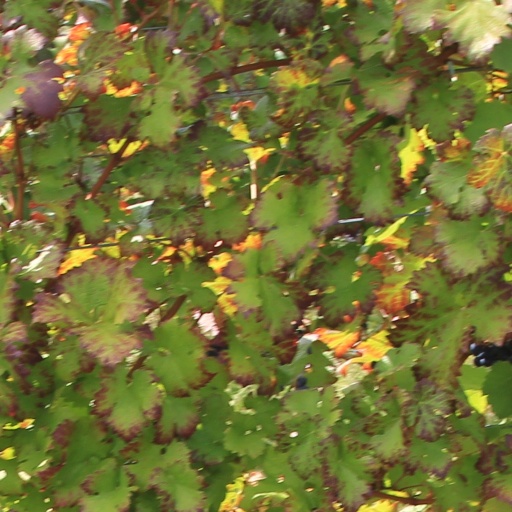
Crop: grape